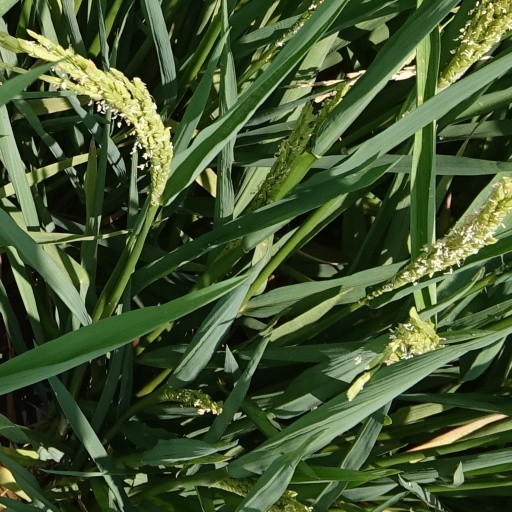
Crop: rice